Geography of Egypt

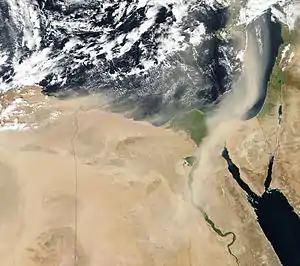
A large plume of Saharan Desert dust (light brownish pixels) blown across Libya and Egypt northward over the Mediterranean Sea toward the Middle East, on February 2, 2003.

The topographic features of the desert region east of the Nile differ from those to the west of the Nile. The Eastern Desert is relatively mountainous. The elevation rises abruptly from the Nile, and a downward-sloping plateau of sand gives way within 100 km to arid, defoliated, rocky hills running north and south between the Sudan border and the Delta. The hills reach elevations of more than 1,900 m.